Social class

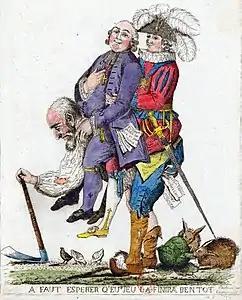
A symbolic image of three orders of feudal society in Europe prior to the French Revolution, which shows the rural third estate carrying the clergy and the nobility

The upper class is the social class composed of those who are rich, well-born, powerful, or a combination of those. They usually wield the greatest political power. In some countries, wealth alone is sufficient to allow entry into the upper class. In others, only people who are born or marry into certain aristocratic bloodlines are considered members of the upper class and those who gain great wealth through commercial activity are looked down upon by the aristocracy as "nouveau riche".